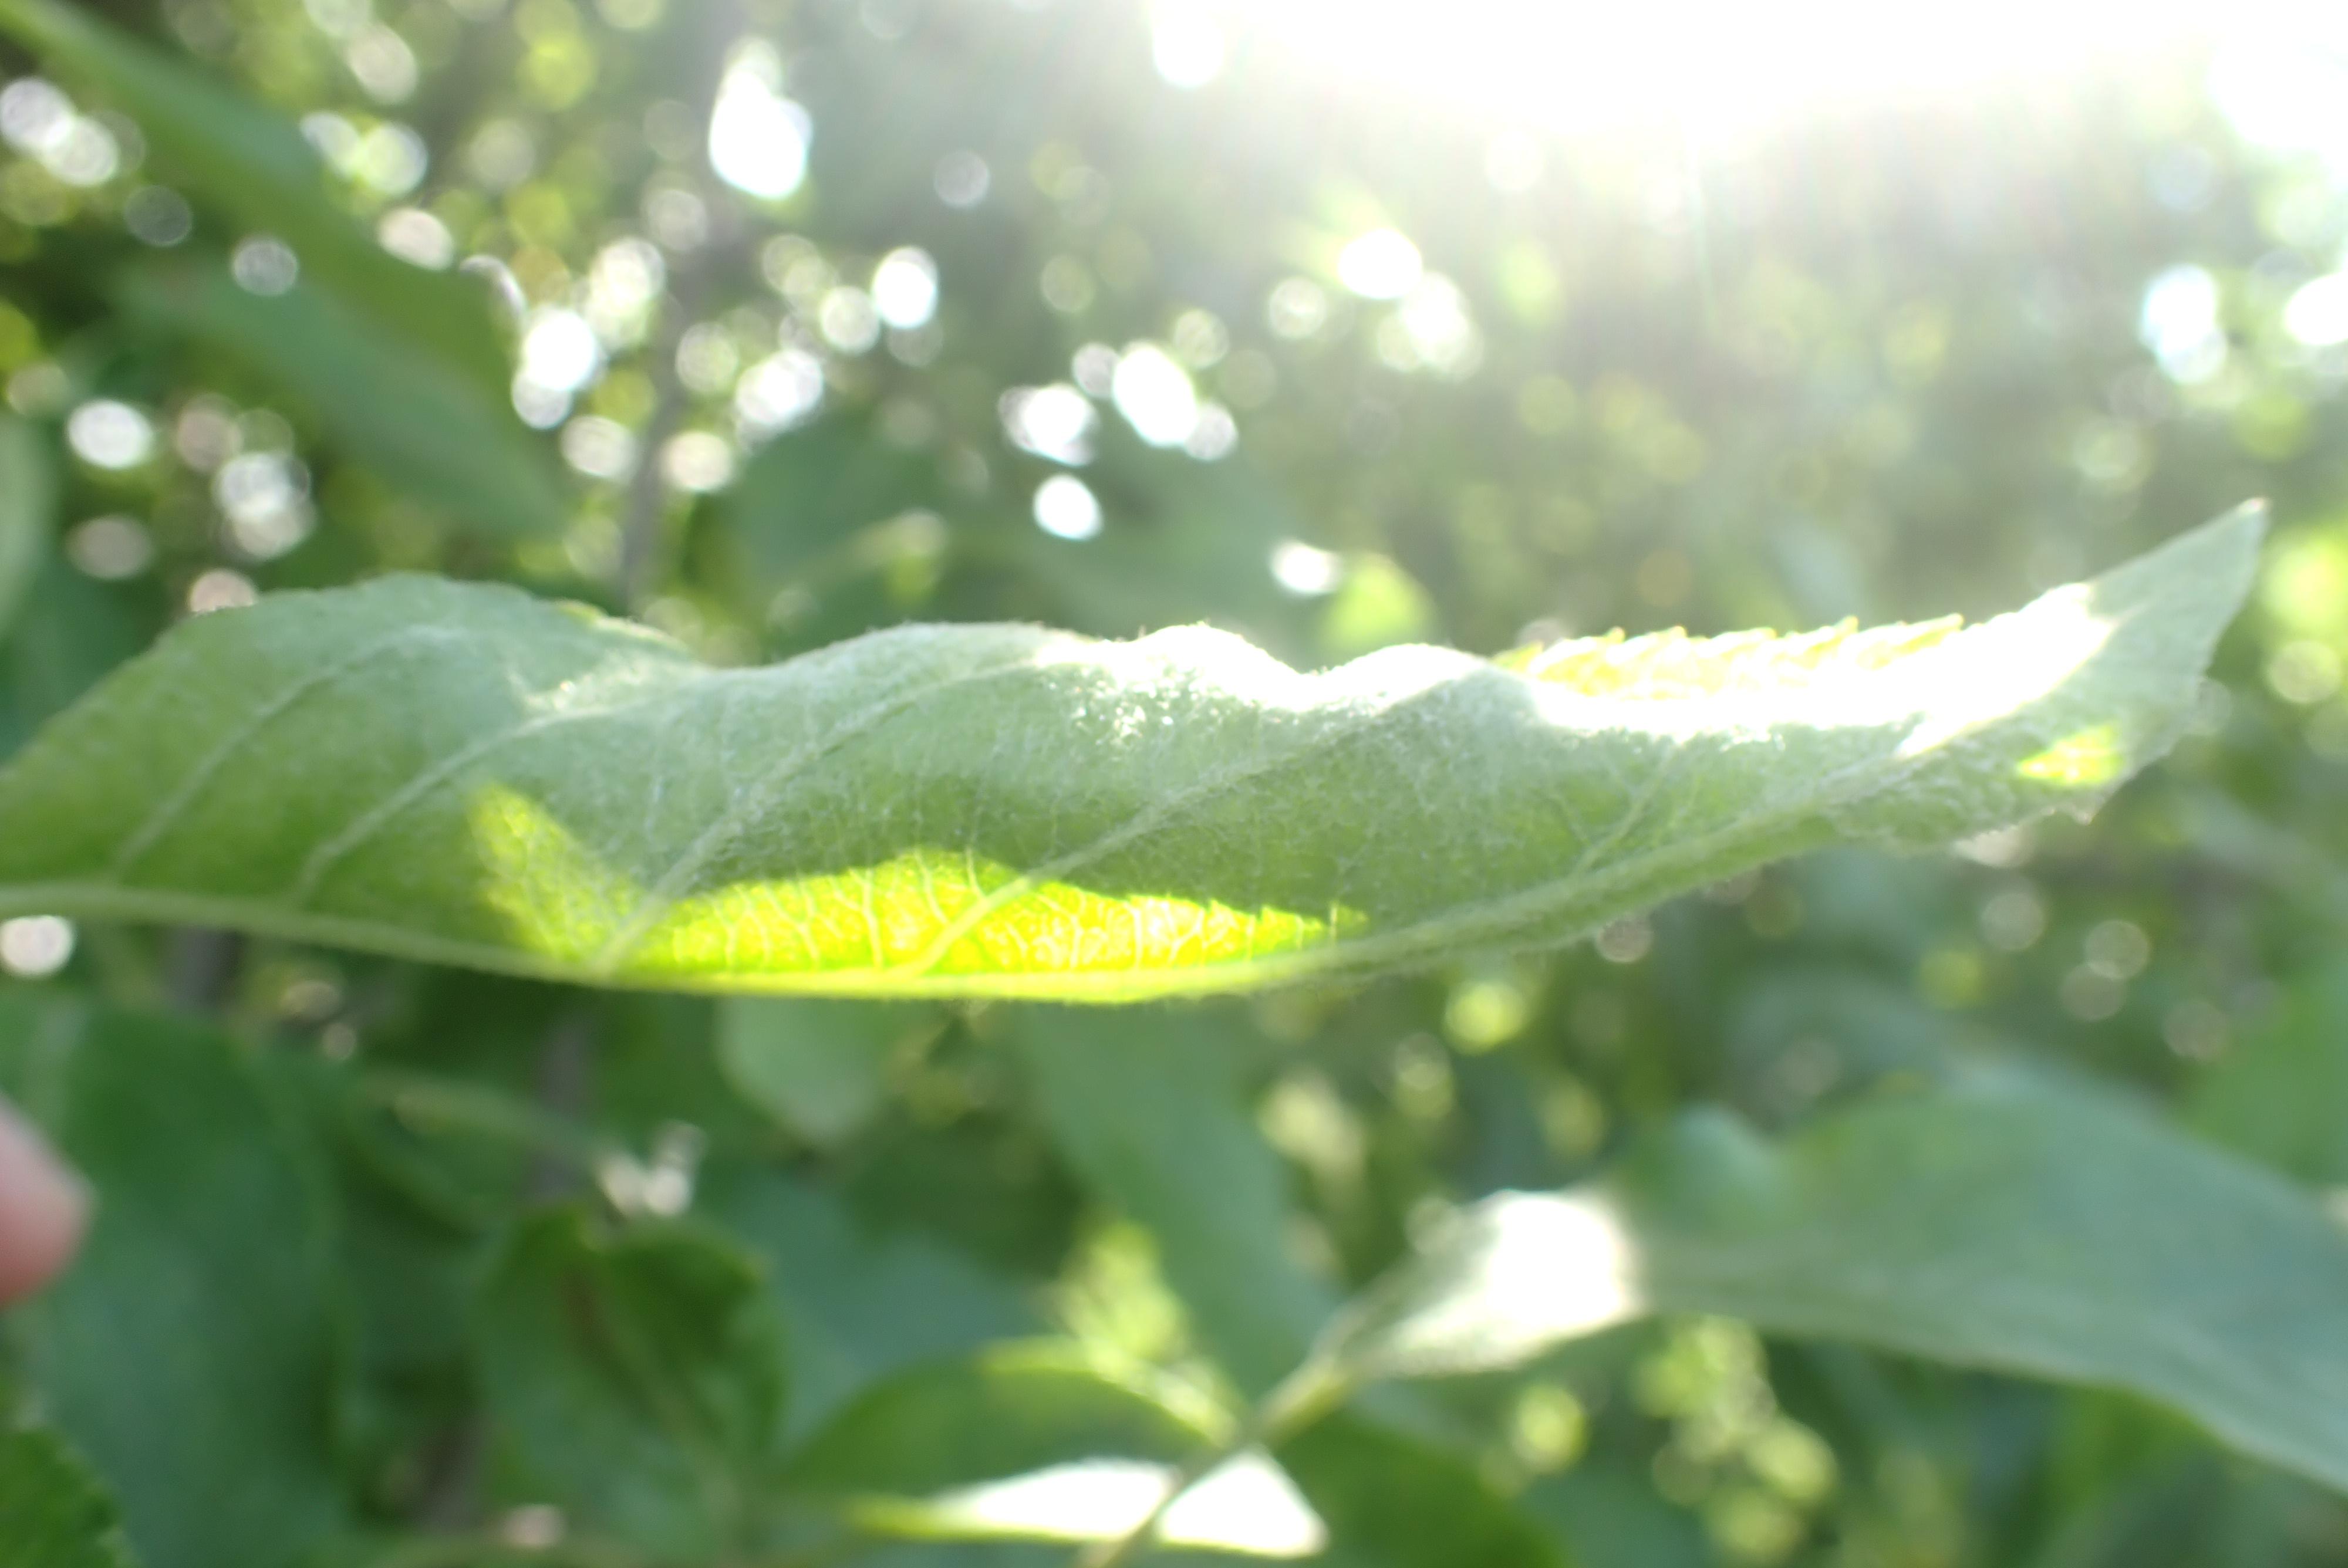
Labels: powdery_mildew